China National Democratic Construction Association

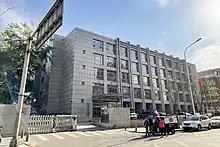
The headquarters of the Central Committee of the CNDCA

The China National Democratic Construction Association (CNDCA), also known by its Chinese abbreviation Minjian, is one of the eight minor democratic parties in the People's Republic of China under the direction of the Chinese Communist Party.